Alphonse Favier

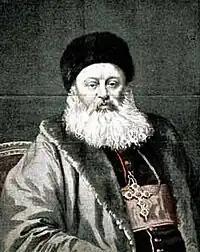
Pierre-Marie-Alphonse Favier

Pierre-Marie-Alphonse Favier-Duperron C.M.(Chinese: 樊國樑 Pinyin:"Fan Guoliang" Wade-Giles: "Fan Kouo-Léang") (born 22 September 1837 at Marsannay-la-Côte, France; died 4 April 1905 in Beijing) was the Catholic Lazarist Vicar Apostolic of Northern Zhili, China (now incorporating the Roman Catholic Archdiocese of Beijing) and titular bishop of Pentacomia from 13 April 1899 until his death in 1905. During the Boxer Uprising of 1900, Favier was responsible for the defence and preservation of the Beitang Cathedral (lit. "North Cathedral") in Beijing, and the protection of thousands of Chinese Catholic Christians. In the aftermath of the Boxer Uprising, Favier was accused of looting.